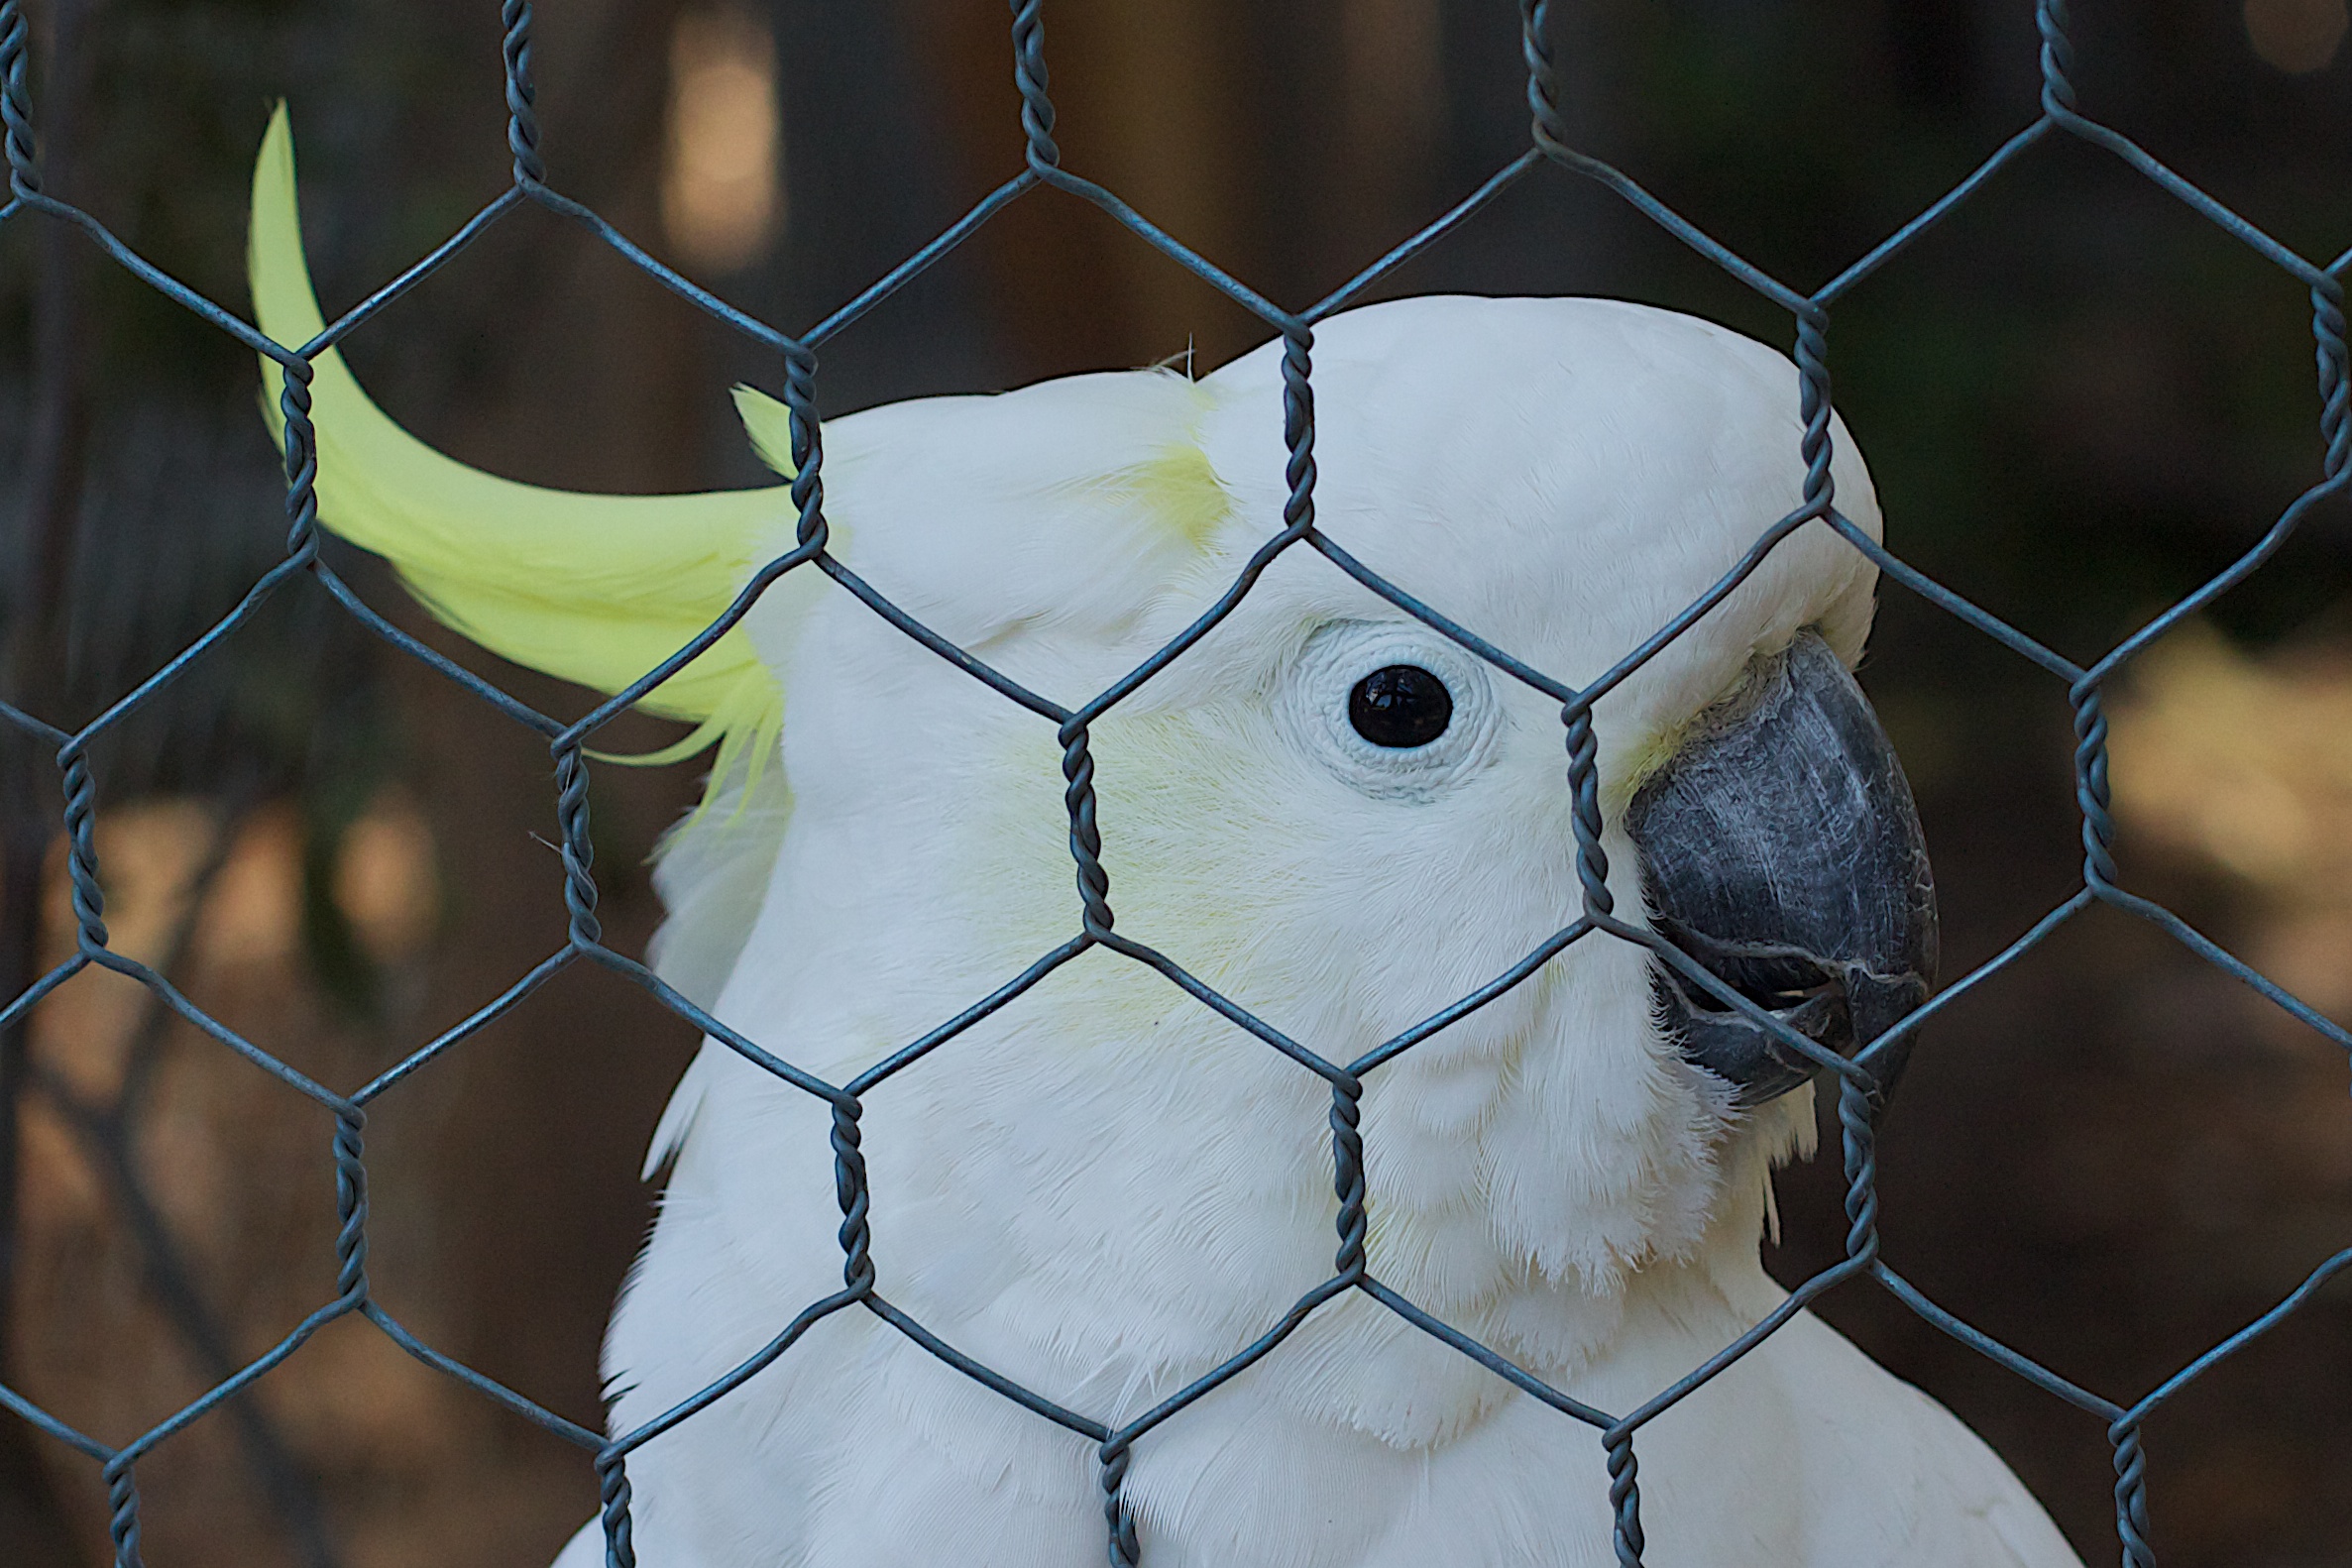
branch, window, net, auodyssey